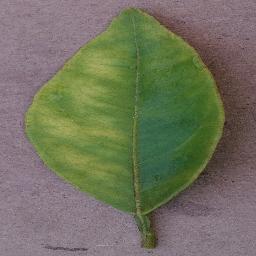
Label: Orange___Haunglongbing_(Citrus_greening)